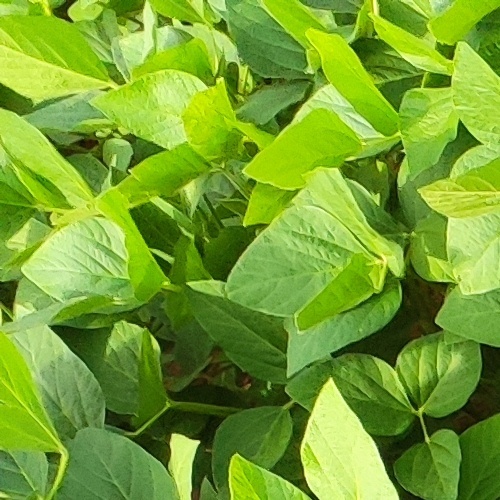
Label: Healthy